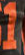
Number: 1